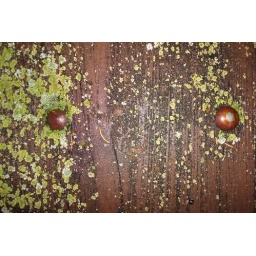
It's an old picnic table under a pine tree